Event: Nepal Earthquake
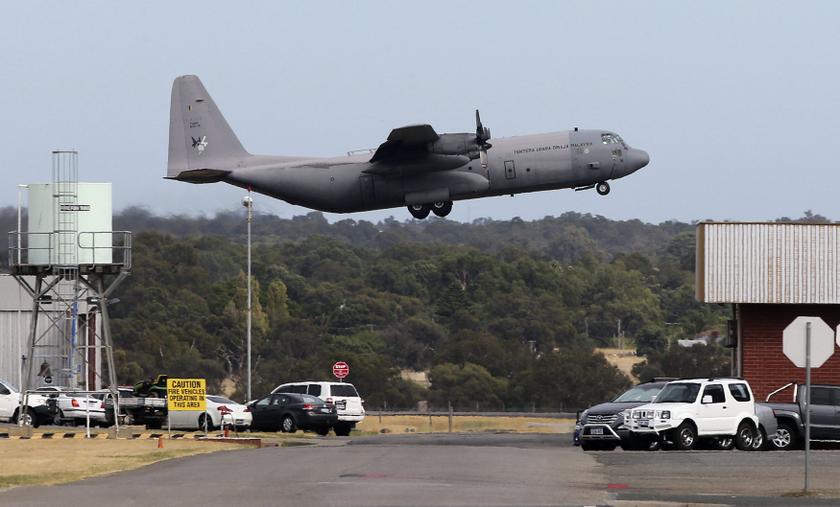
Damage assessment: no_damage